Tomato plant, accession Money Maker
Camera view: tilt-top (135 deg); turntable rotation: 210 degrees
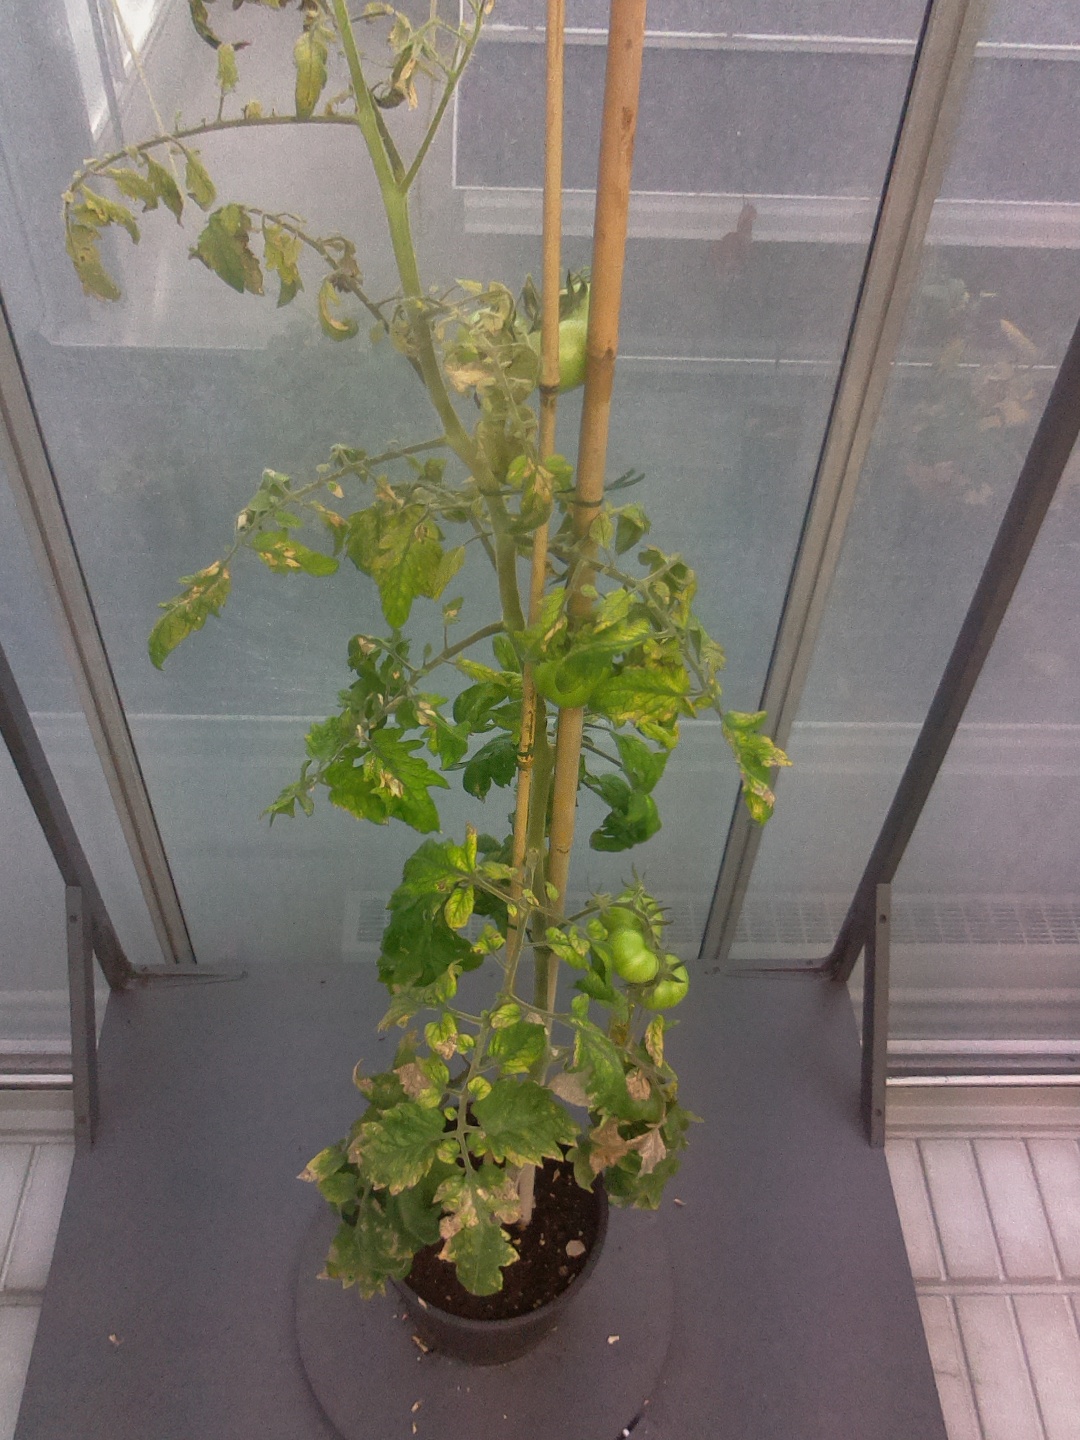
BBCH growth stage 77: 70%-80% of final fruit size